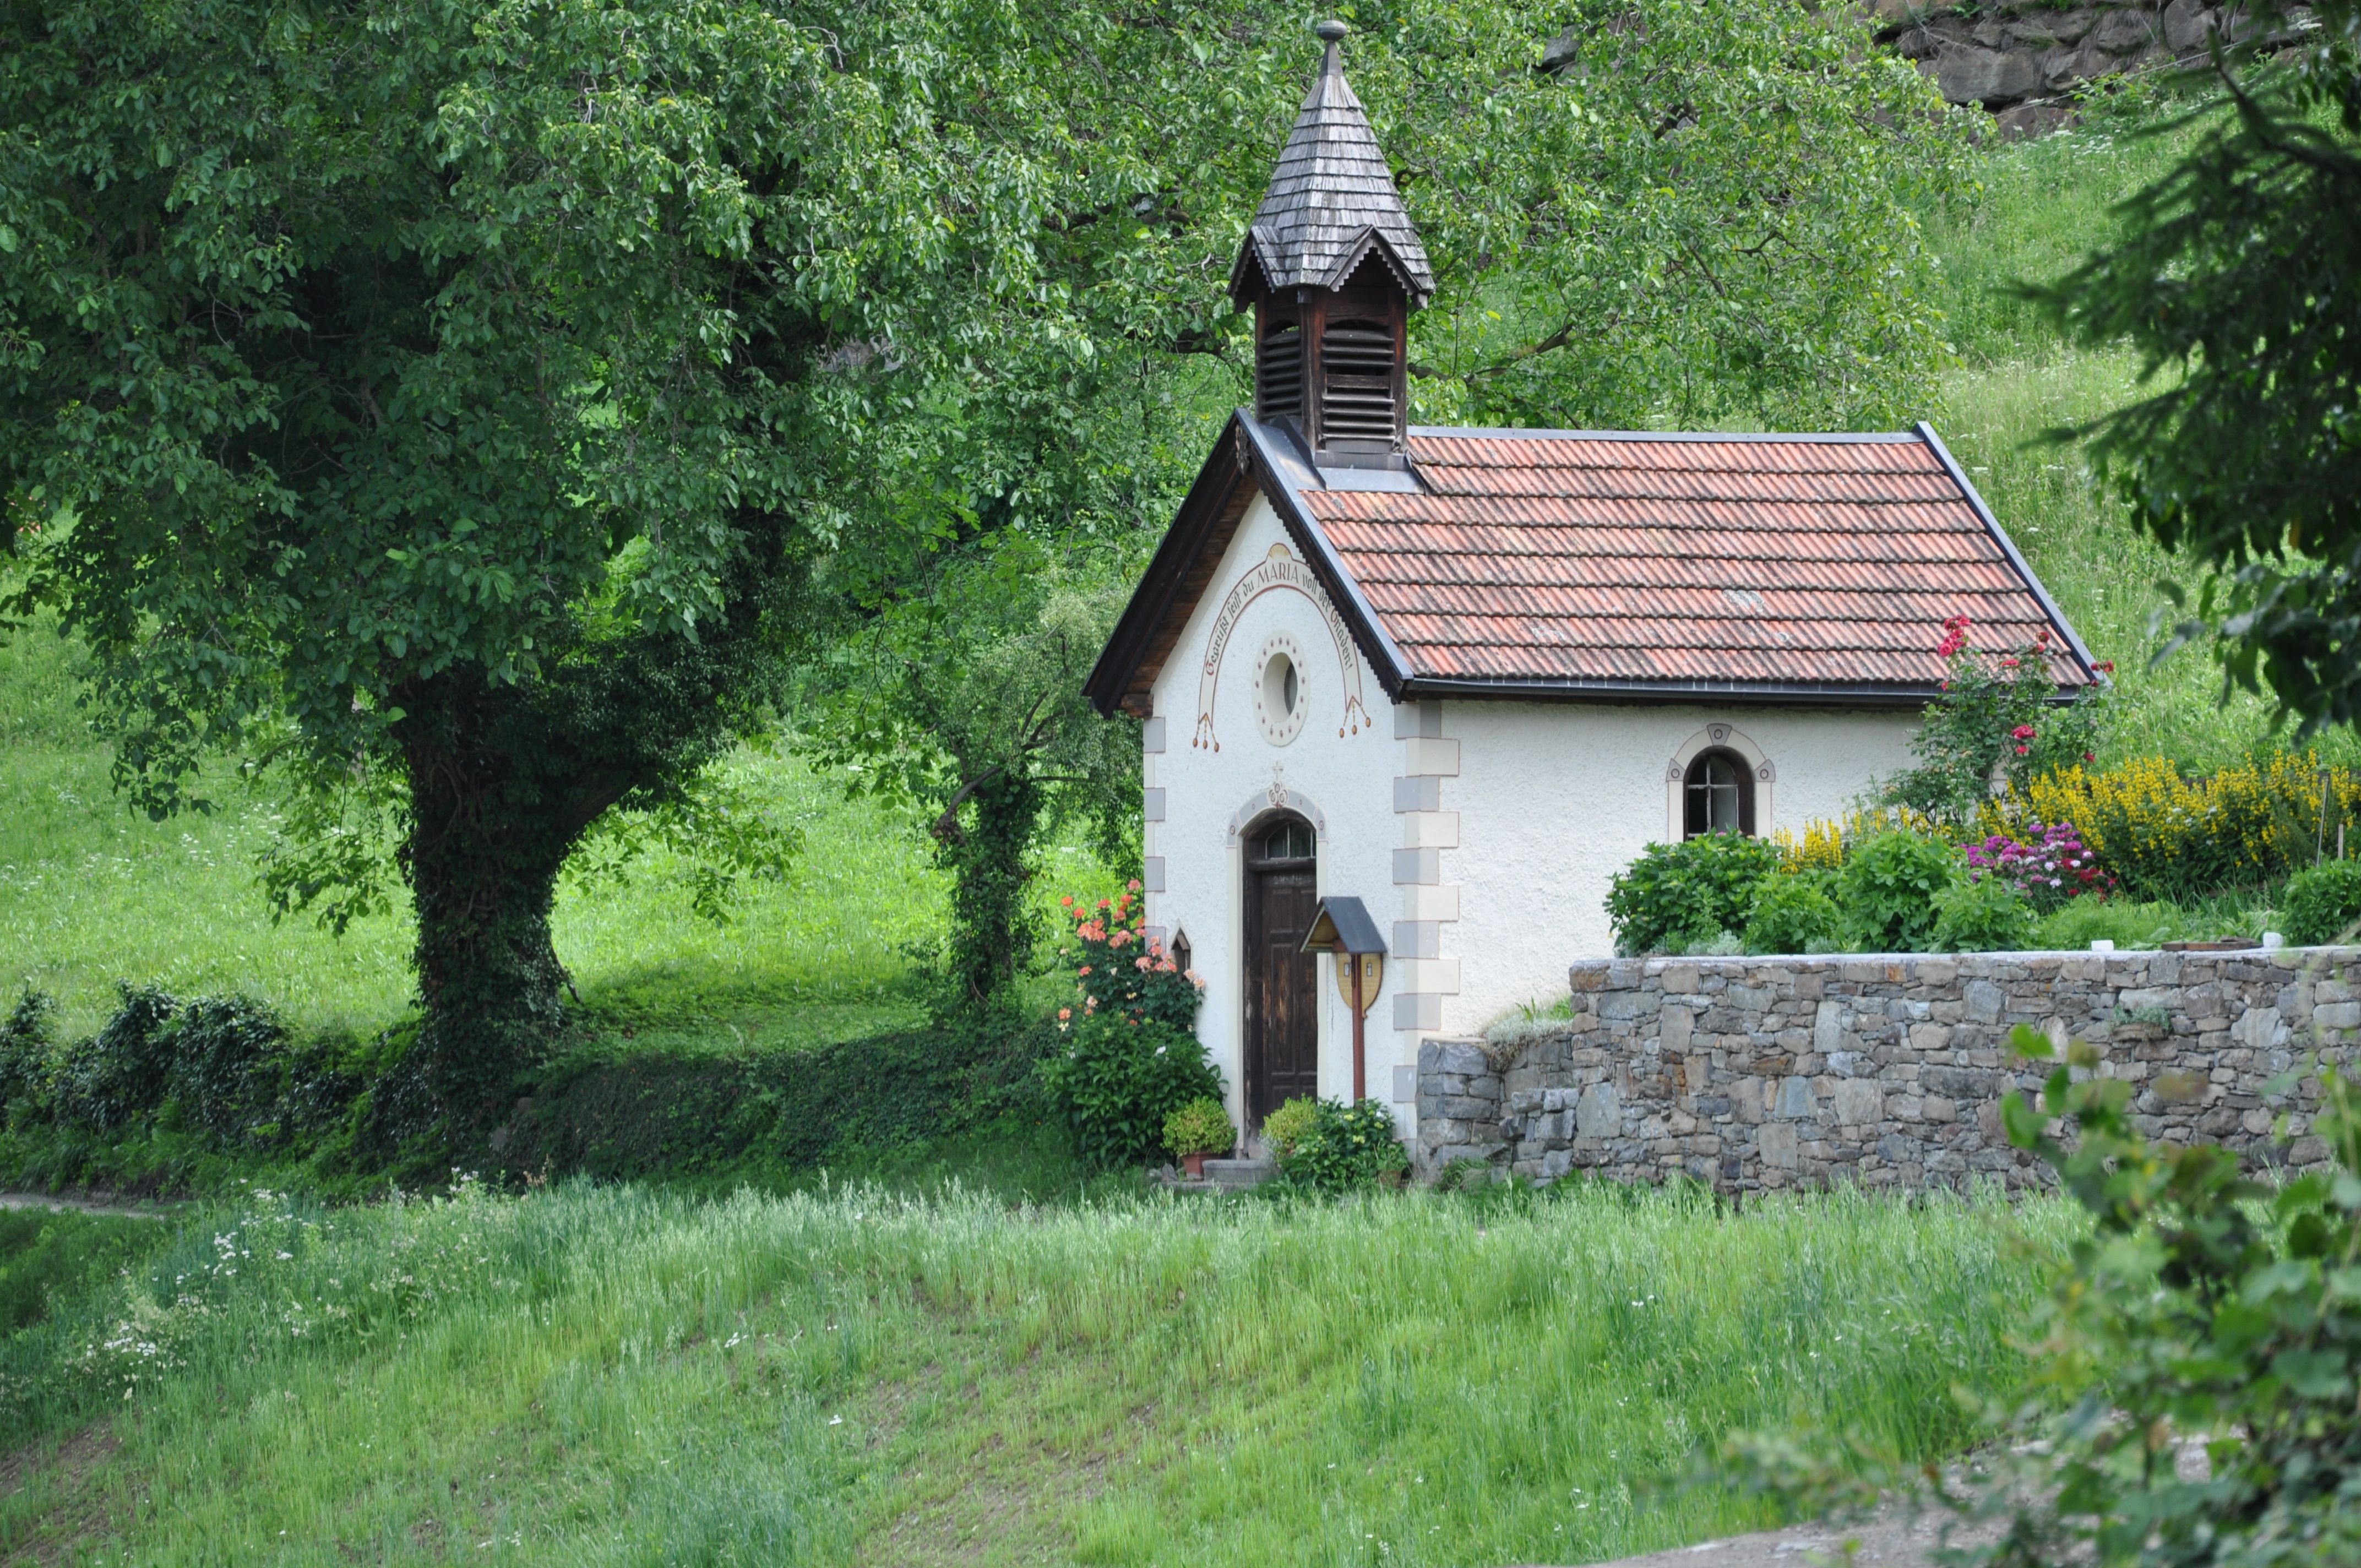
architecture, building, village, cottage, property, church, chapel, place of worship, catholic, farmhouse, monastery, prayer, christianity, holy, estate, rural area